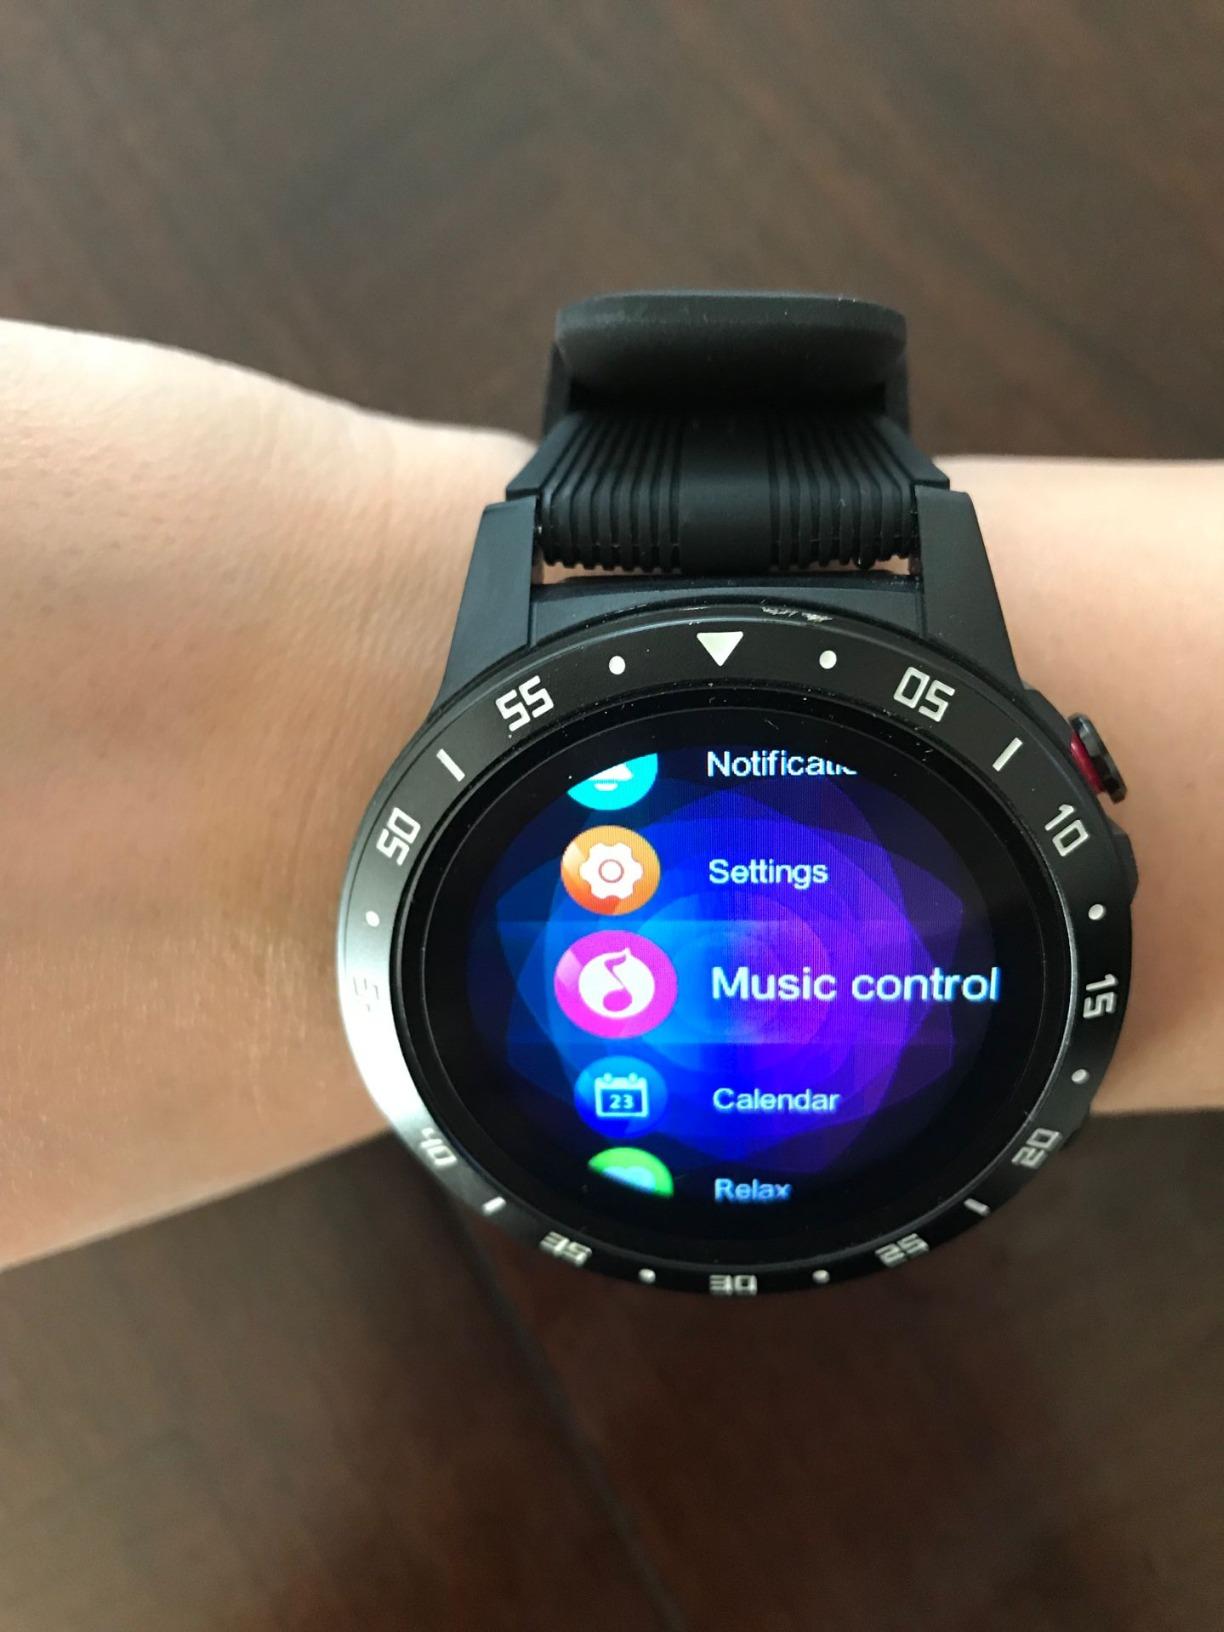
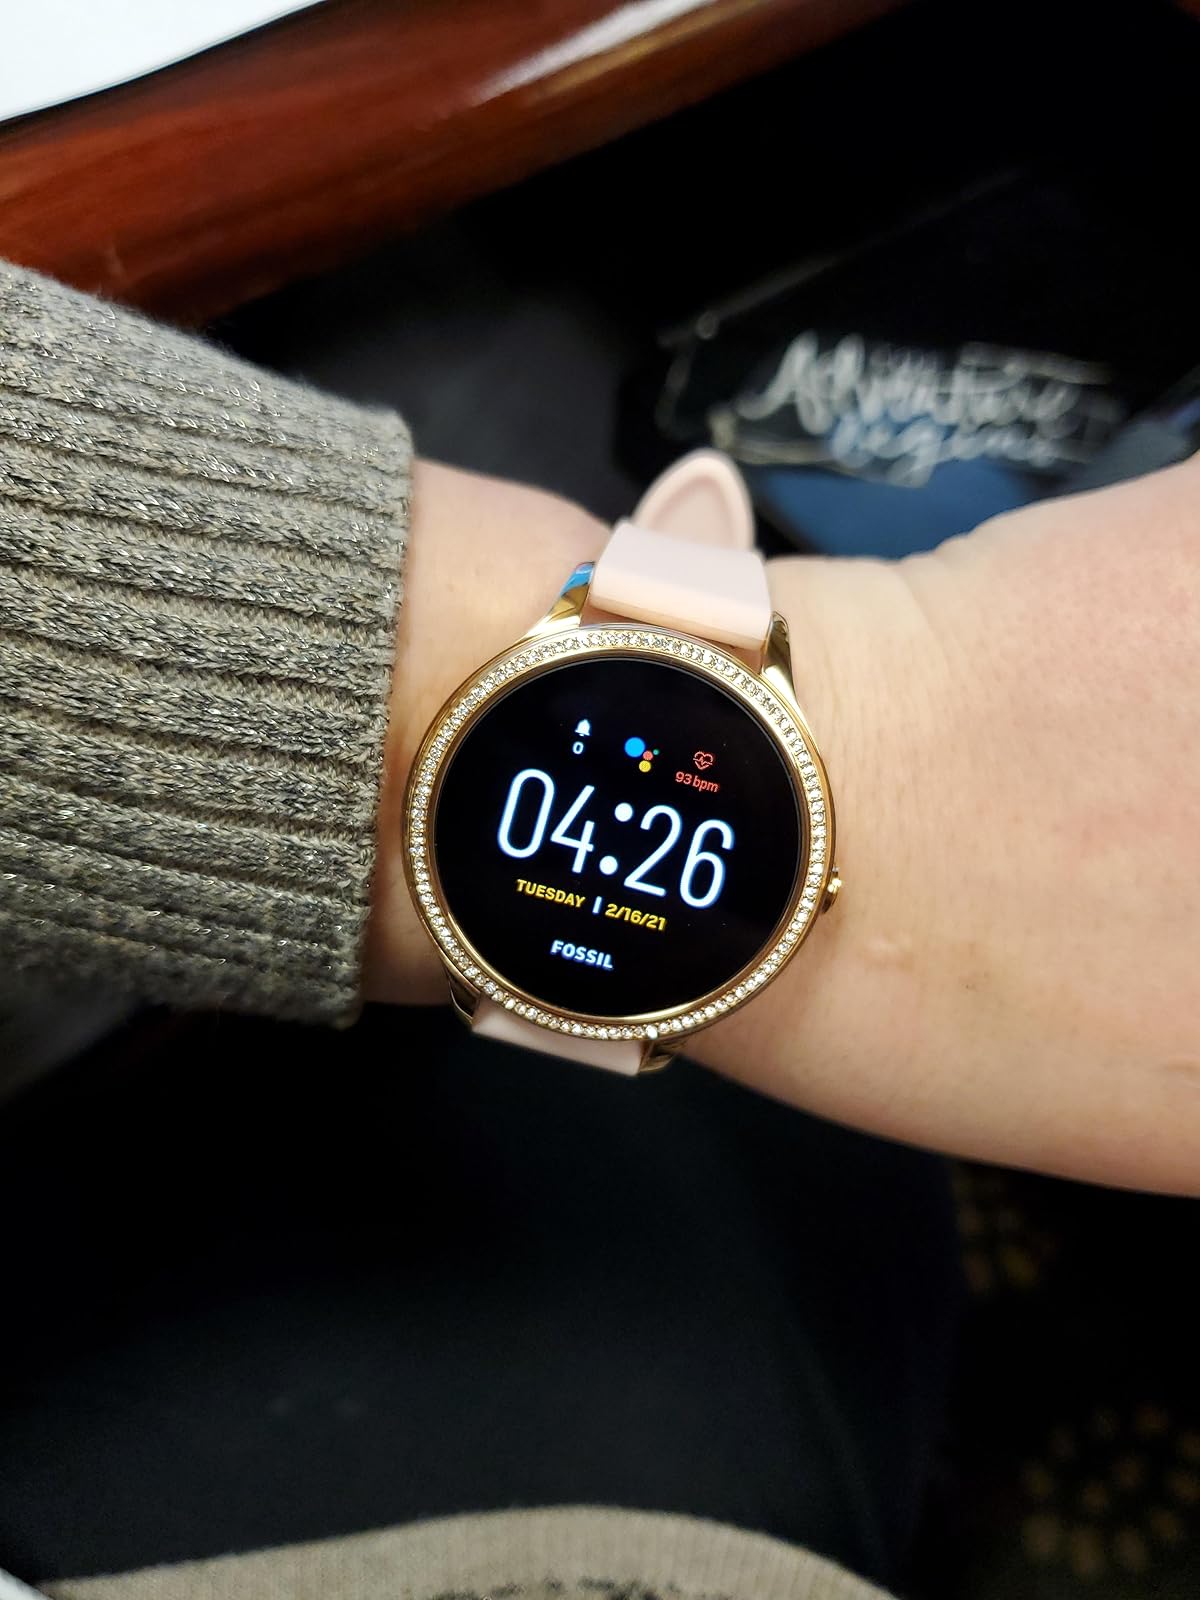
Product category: smartwatch
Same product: no